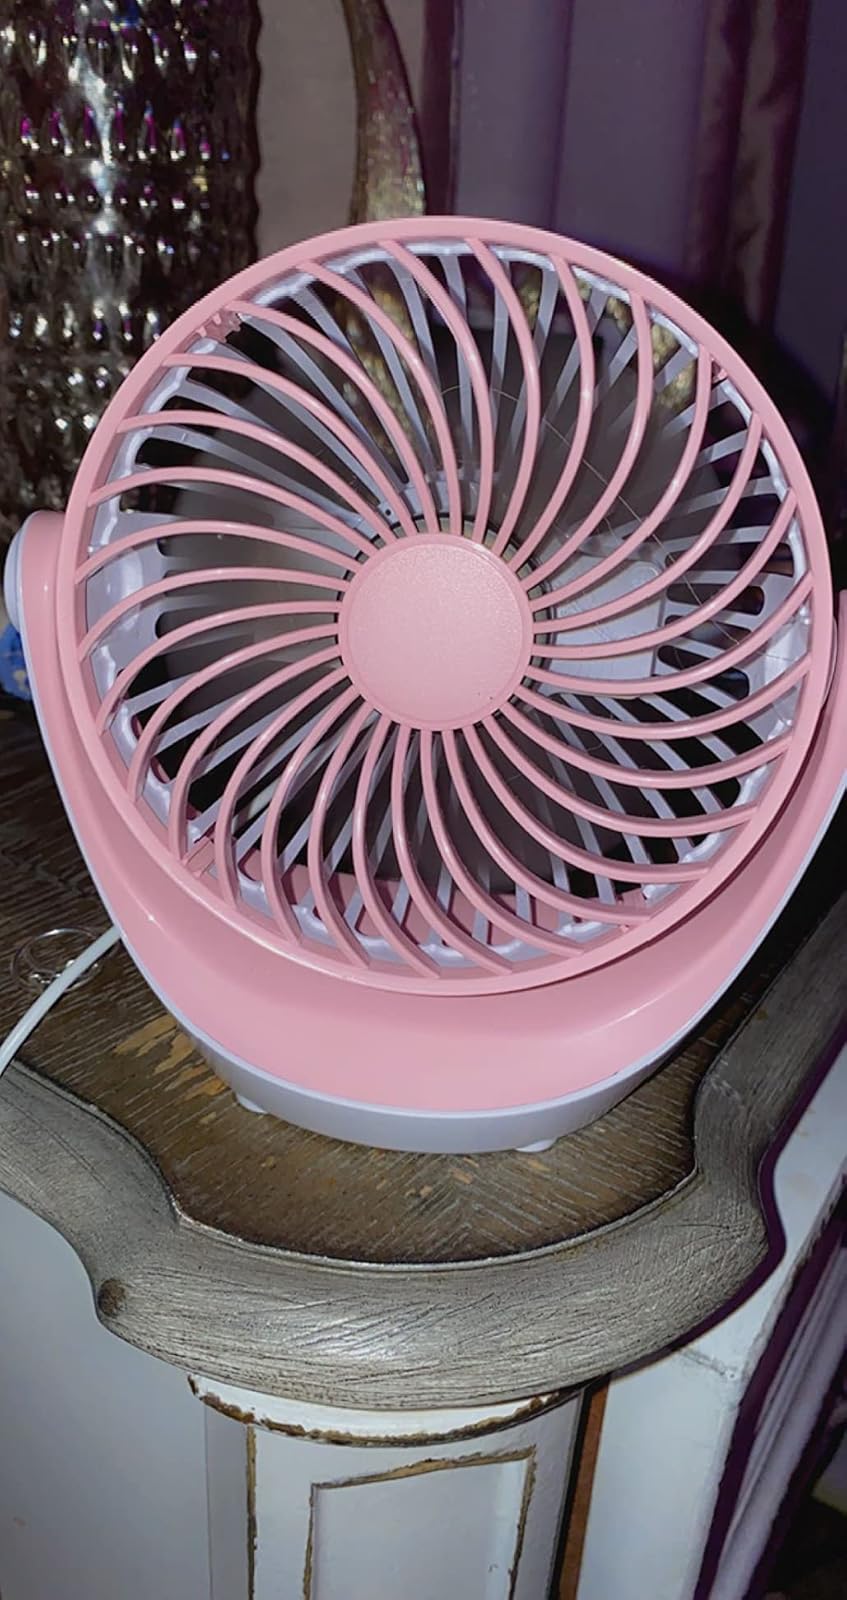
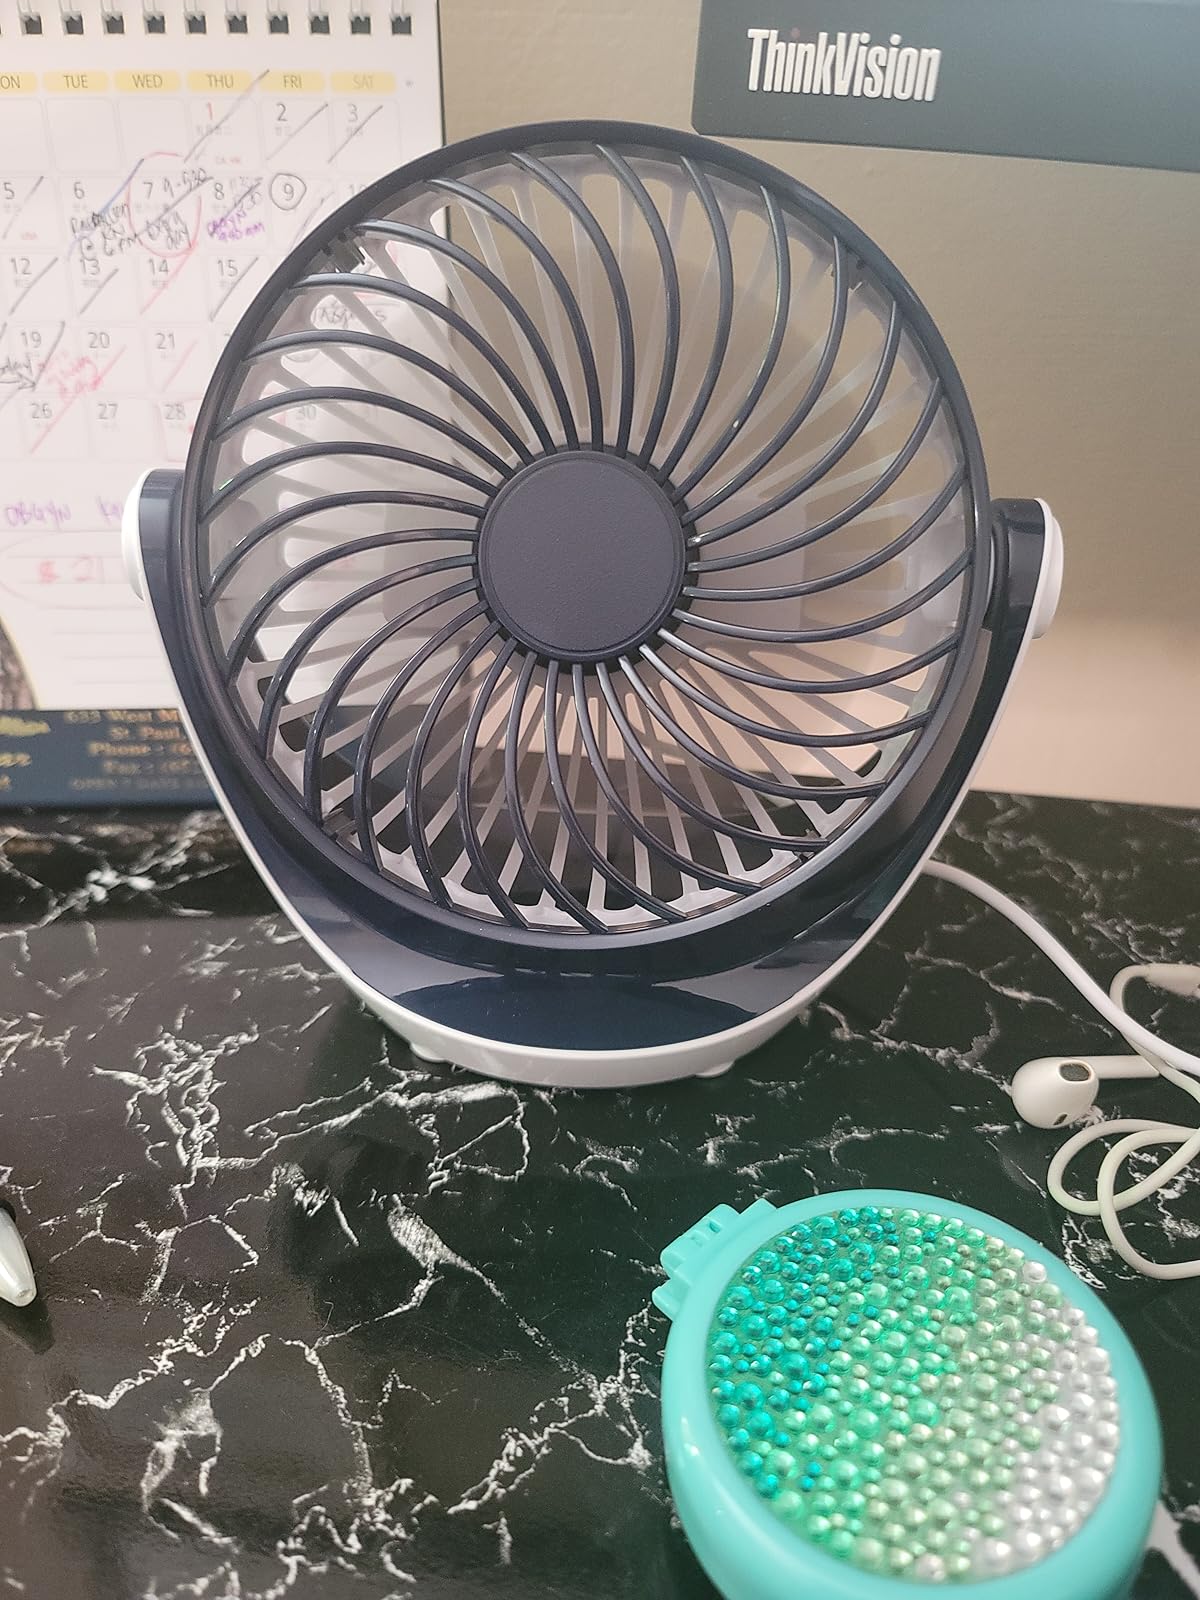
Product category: fan
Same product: no